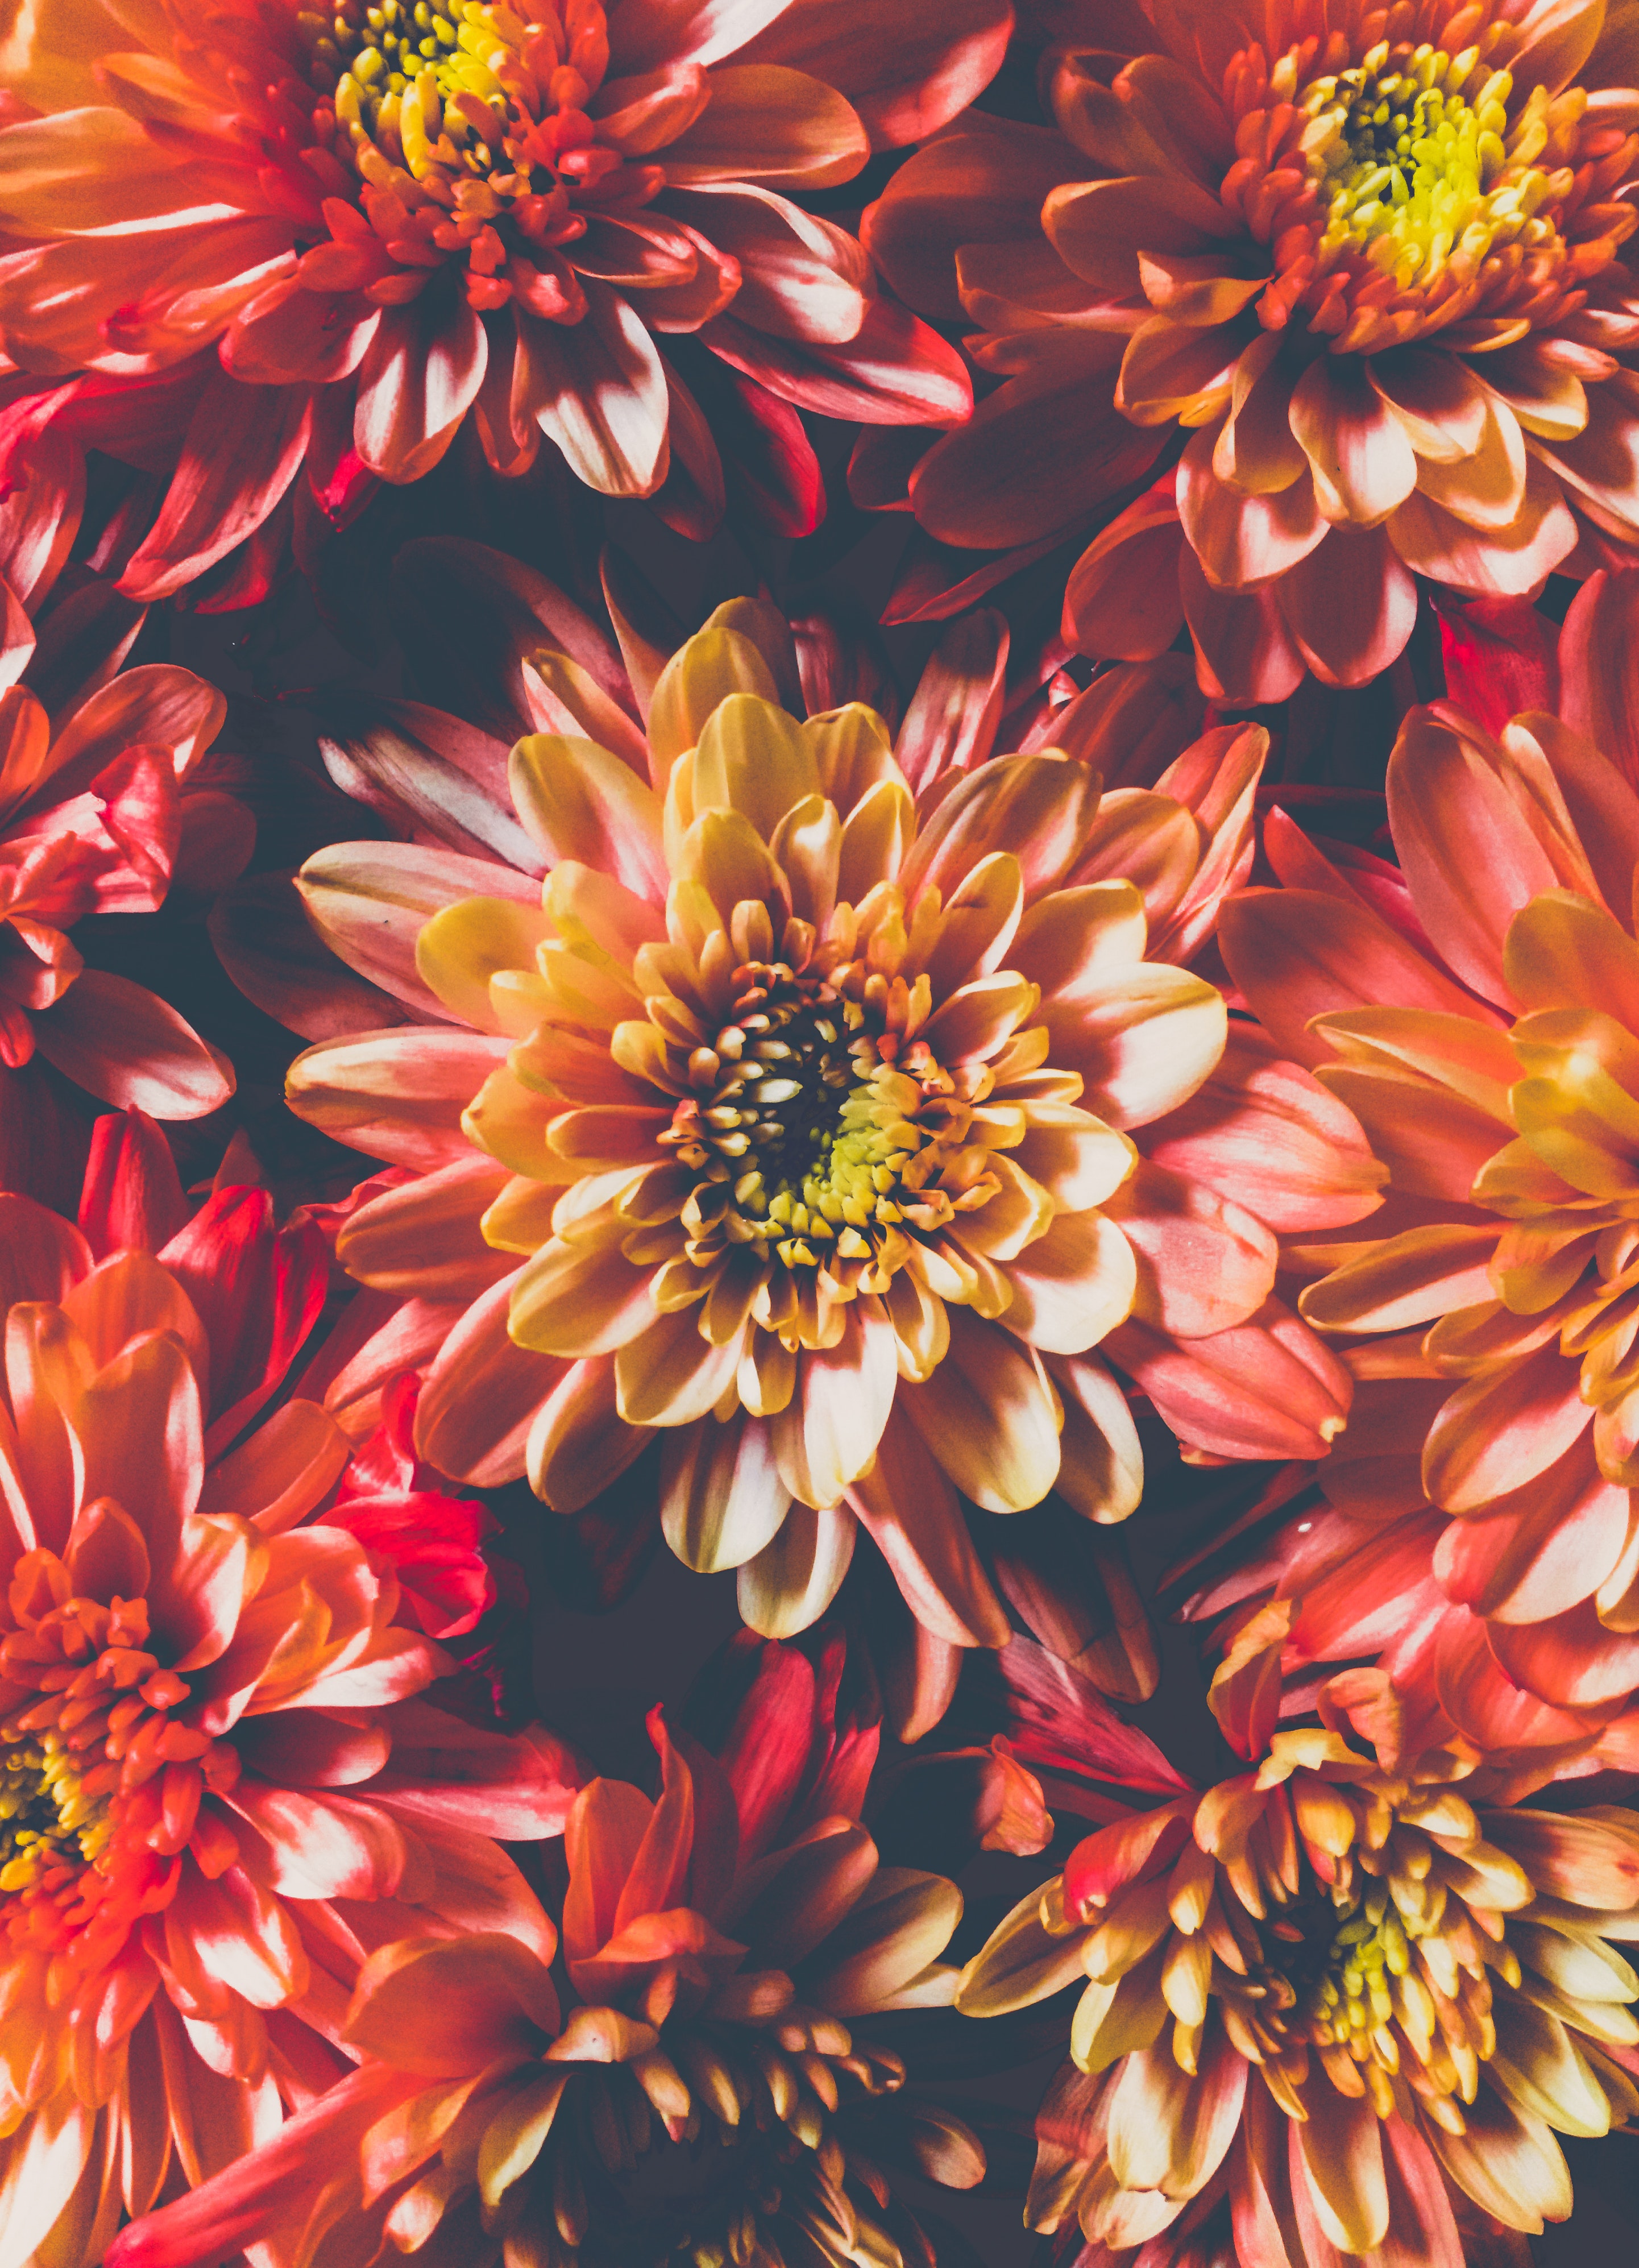
flower, red, orange, petal, plant, floral design, flowering plant, dahlia, chrysanths, gazania, pattern, floristry, annual plant, daisy family, common zinnia, wildflower, aster, peach, perennial plant